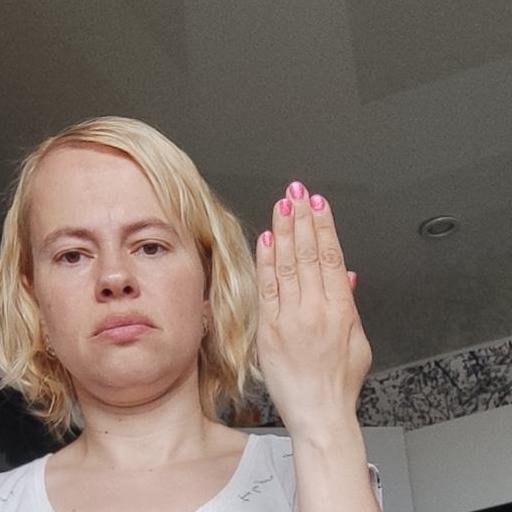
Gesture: stop_inverted